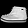
Label: Ankle boot